Question: Please indicate a possible affordance area of the jump_skateboard that can be used for riding
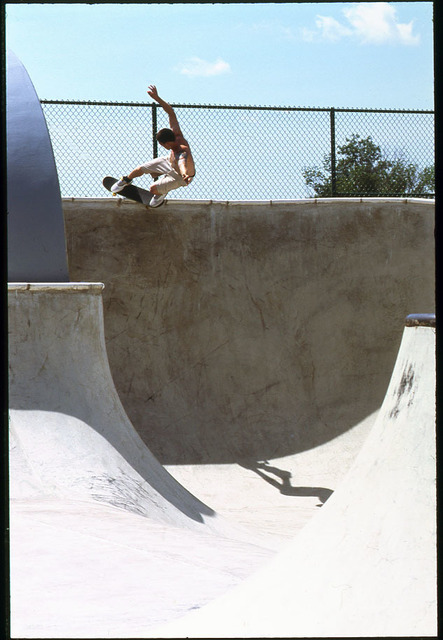
Answer: [98.495, 171.371, 173.495, 206.665]